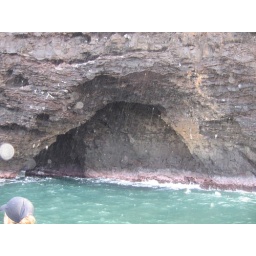
More birds on the wall around the cave.